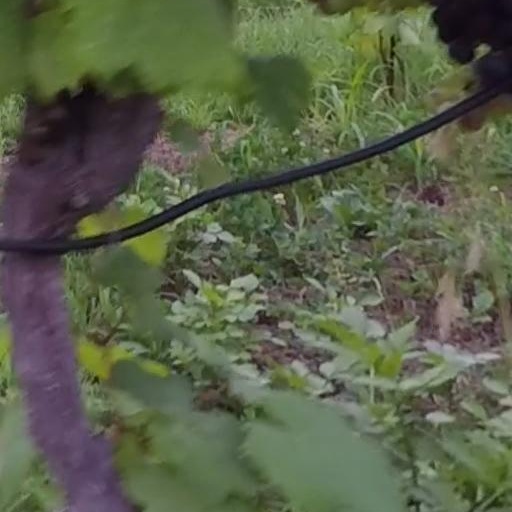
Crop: grape